Rumson, New Jersey

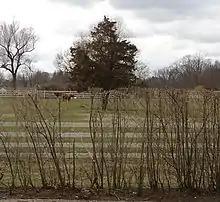
Cows on a property in Rumson

The 2010 United States census counted 7,122 people, 2,344 households, and 1,957 families in the borough. The population density was 1,408.0 per square mile (543.6/km). There were 2,585 housing units at an average density of 511.0 per square mile (197.3/km). The racial makeup was 97.22% (6,924) White, 0.25% (18) Black or African American, 0.07% (5) Native American, 1.26% (90) Asian, 0.03% (2) Pacific Islander, 0.15% (11) from other races, and 1.01% (72) from two or more races. Hispanic or Latino of any race were 2.43% (173) of the population.